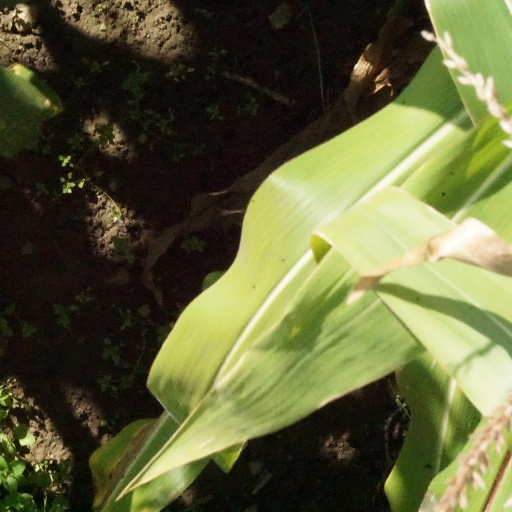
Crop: maize; corn